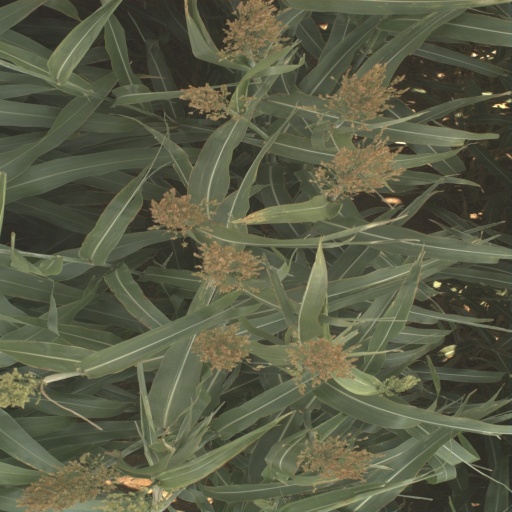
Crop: sorghum